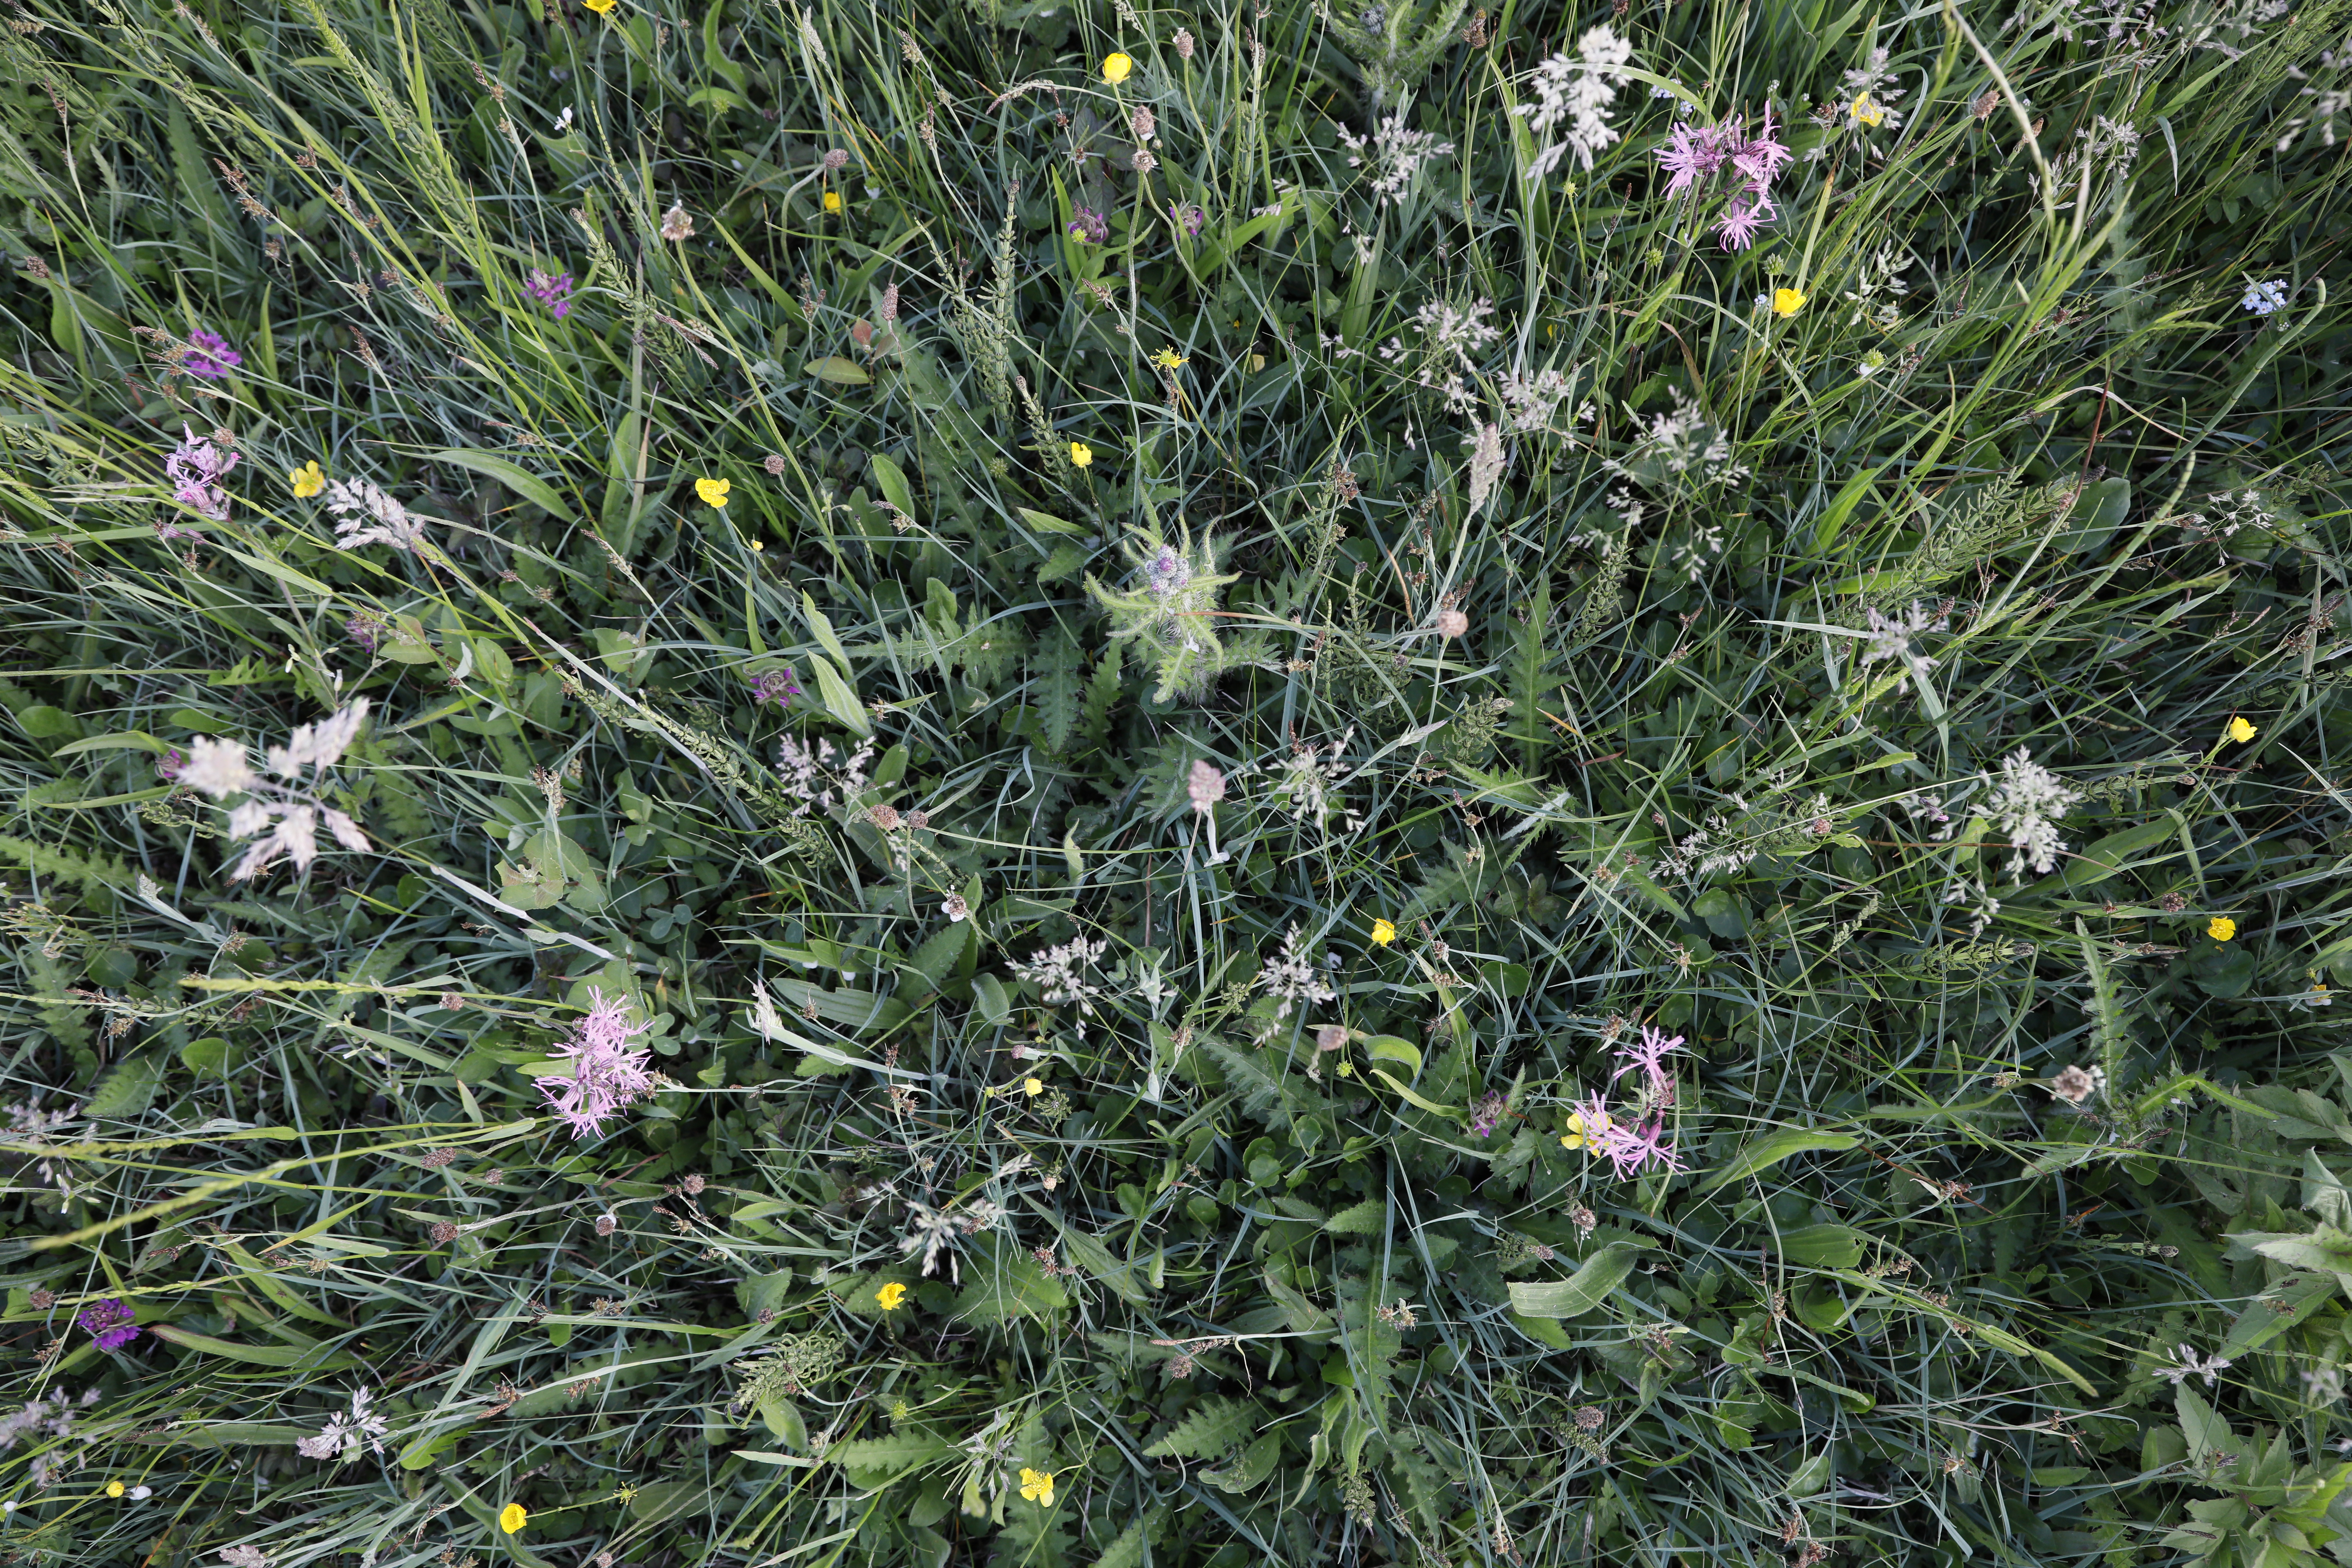
Plant species: Buttercup * (aggregate), Myosotis scorpioides, Dactylorhiza praetermissa, Silene flos-cuculi